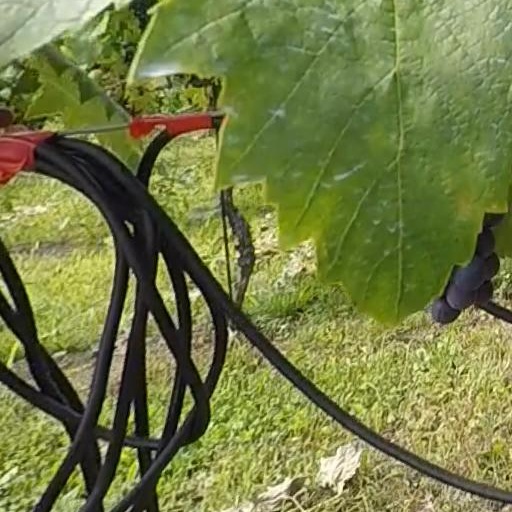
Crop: grape